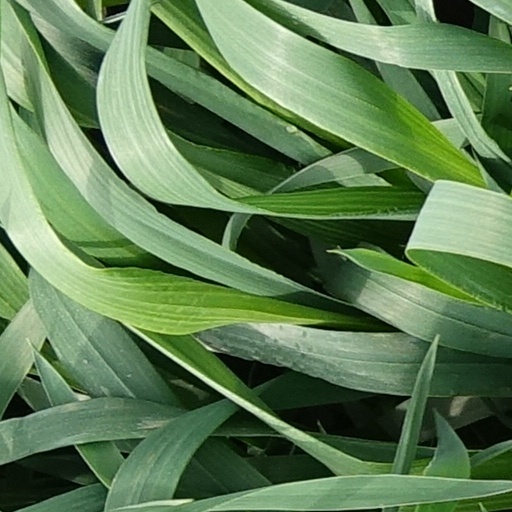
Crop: wheat